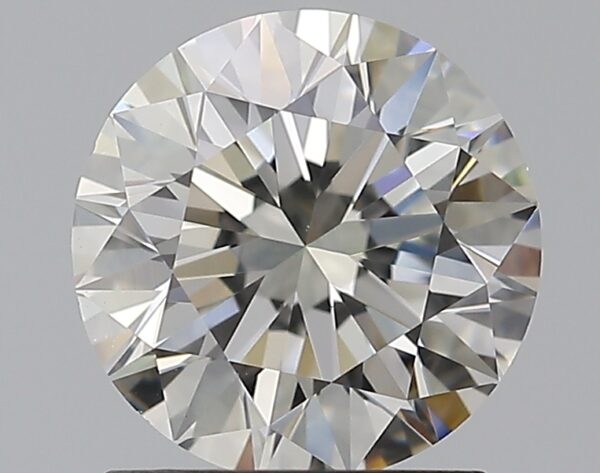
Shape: round
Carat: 1.51
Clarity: VS1
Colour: J
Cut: EX
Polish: EX
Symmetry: EX
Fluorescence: ST
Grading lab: GIA
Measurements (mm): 7.27 x 7.31 x 4.57